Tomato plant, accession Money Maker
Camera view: bottom (45 deg); turntable rotation: 270 degrees
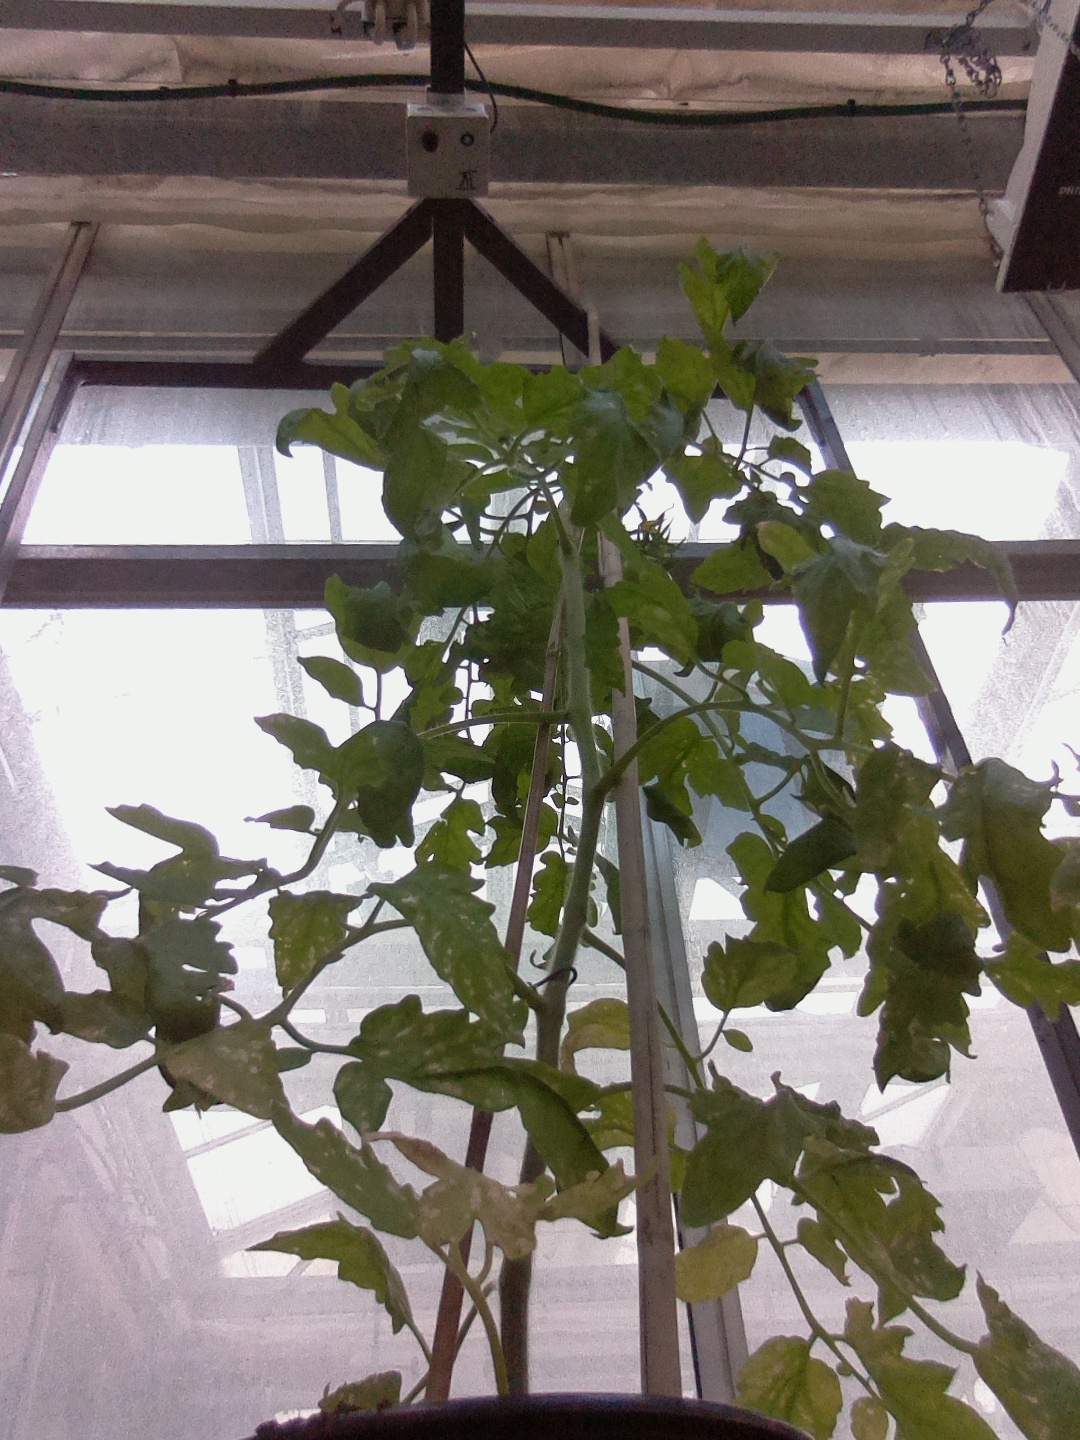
BBCH growth stage 75: 50%-60% of final fruit size